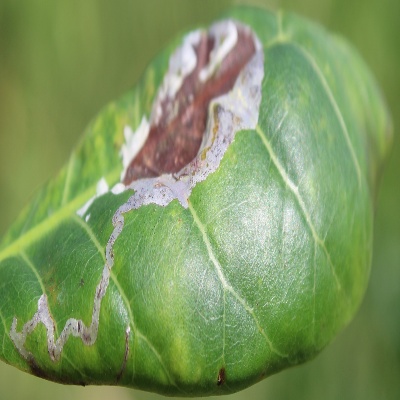
Crop: Cashew
Condition: leaf miner